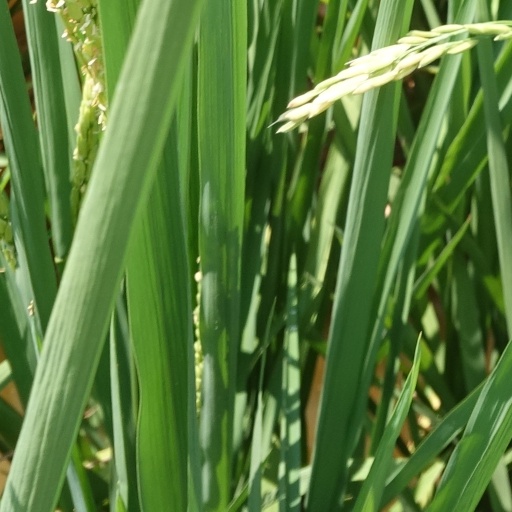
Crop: rice